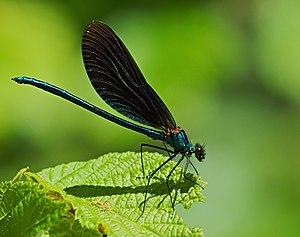
Calopteryx virgo, le caloptéryx vierge est une espèce d'insectes odonates du sous-ordre des zygoptères ou demoiselles, qui fait partie d'une famille qui ne comprend, en Europe, qu'un seul genre, Calopteryx.